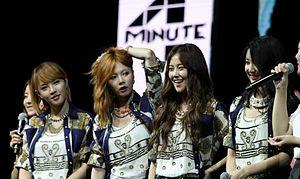
La discographie du girl group sud-coréen 4Minute consiste de deux albums studios, sept mini-albums et de trente singles.